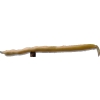
Label: bean_pod